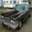
Label: automobile